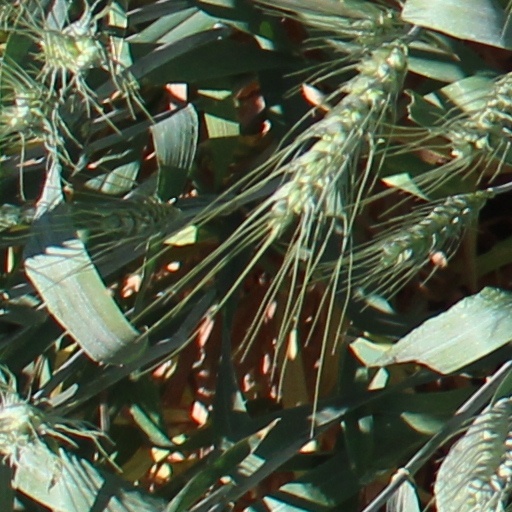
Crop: wheat